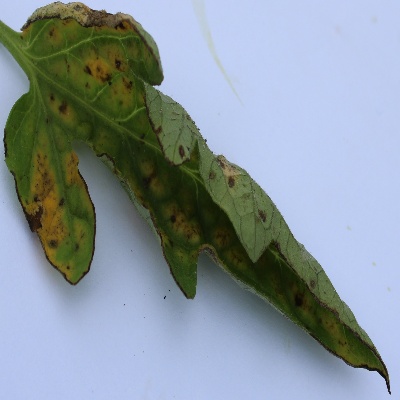
Crop: Tomato
Condition: leaf curl